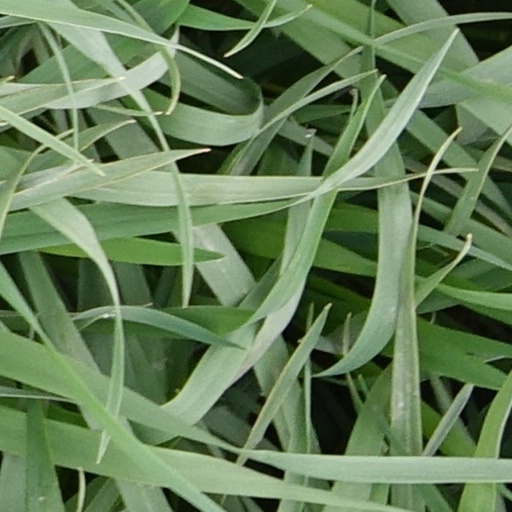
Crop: wheat